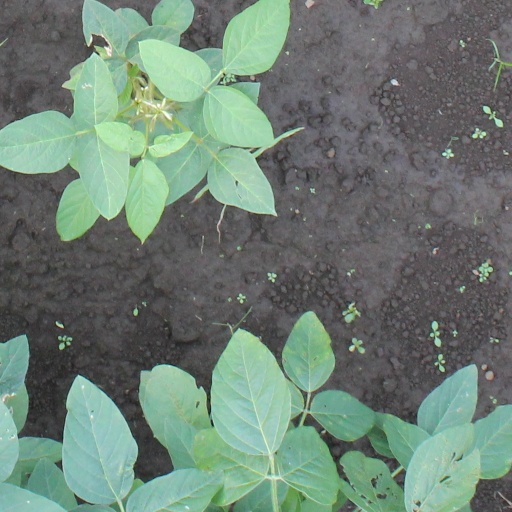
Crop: soybean